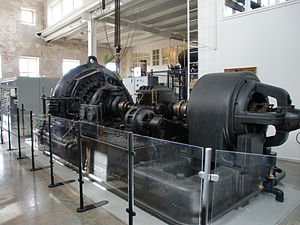
Radiostationen i Grimeton
Alexanderson-alternator (roterende mekanisk højfrekevensgenerator) ved Grimeton
Radiostationen i Grimeton ligger i Varbergs kommun, Halland, Sverige og blev bygget i 1920'erne med henblik på transatlantisk radiokommunikation.